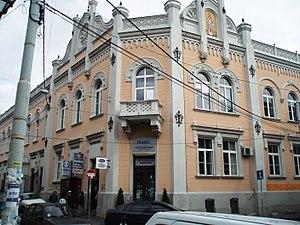
Maison de l'Église orthodoxe serbe à Zemun
La maison de l'Église orthodoxe serbe à Zemun est située à Belgrade, la capitale de la Serbie, dans la municipalité urbaine de Zemun. En raison de sa valeur architecturale, cette maison, construite entre 1907 et 1909, figure sur la liste des monuments culturels protégés de la République de Serbie et sur la liste des biens culturels de la Ville de Belgrade.
Franjo Jenč était un architecte et un constructeur yougoslave. Il a conçu et réalisé près de 100 édifices, dont la plupart à Zemun.